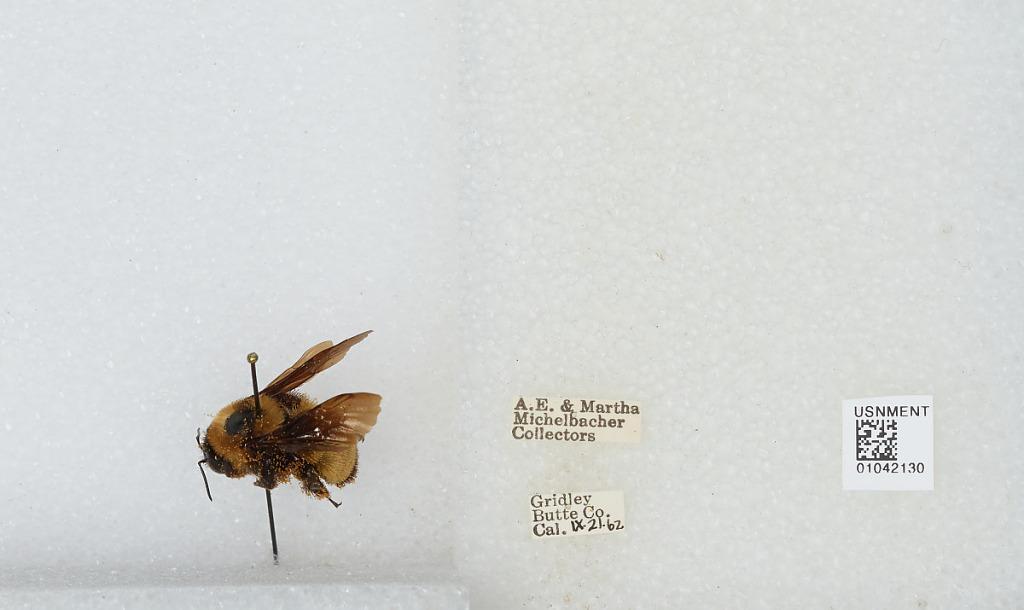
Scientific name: Bombus sp.
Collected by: A. Michelbacher & M. Michelbacher
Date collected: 1962-9-21
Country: United States
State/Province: California
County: Butte
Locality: Gridley
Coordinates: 39.3639, -121.694